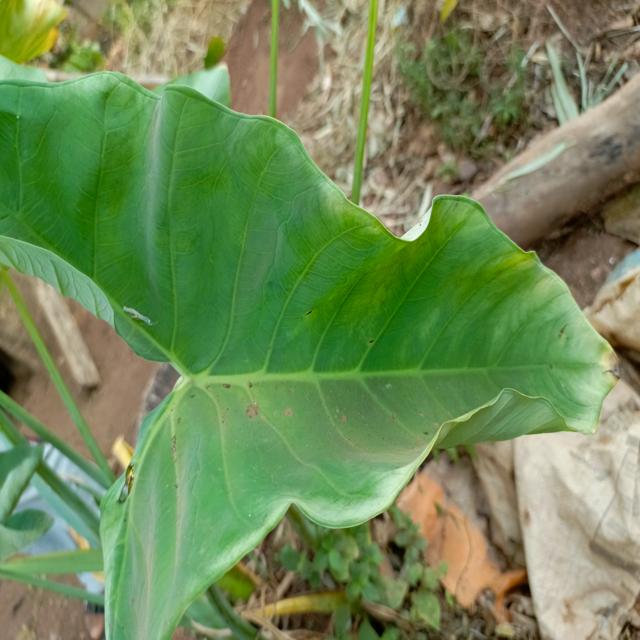
Label: Early_Blight